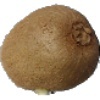
Label: kiwi